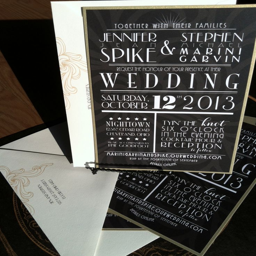
these 20s styled invitations look right from the movies !